NASA

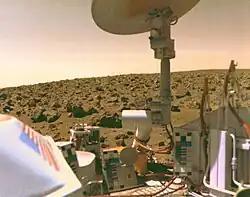
Image from Mars taken by the "Viking 2" lander.

During the 1960s, NASA started its space science and interplanetary probe program. The Mariner program was its flagship program, launching probes to Venus, Mars, and Mercury in the 1960s. The Jet Propulsion Laboratory was the lead NASA center for robotic interplanetary exploration, making significant discoveries about the inner planets. Despite these successes, Congress was unwilling to fund further interplanetary missions and NASA Administrator James Webb suspended all future interplanetary probes to focus resources on the Apollo program.